Marco Pantani

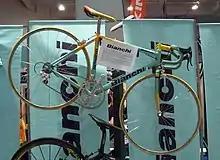
Bike used by Pantani during the 1998 Tour de France

In 1998, Pantani was considered a favorite to win the Giro d'Italia. Other contenders included Alex Zülle, 1996 winner Pavel Tonkov and 1997 winner Ivan Gotti. Zülle won the initial prologue in Nice and also won the sixth stage to Lago Laceno, but Pantani recovered some time in the mountain stage to Piancavallo. Pantani lost further time to his main rivals during the fifteenth stage, an individual time trial in Trieste. By that point, Pantani faced a disadvantage of almost four minutes to Zülle before the Dolomites mountain stages and an individual time trial on the penultimate stage, a discipline that favored Zülle and Tonkov. In the seventeenth stage to Selva di Val Gardena, Pantani took the maglia rosa, the leader's jersey, for the first time in his career after attacking Zülle on the Marmolada climb. Although Pantani crossed the finish line behind Giuseppe Guerini, he finished over four minutes ahead of Zülle, maintaining an advantage of thirty seconds on the general classification over Tonkov, thirty-one seconds on Guerini and over a minute on Zülle. In the following stage to Alpe di Pampeago, he finished second behind Tonkov but maintained the general classification lead over him and gained further time on Zülle and Guerini. In the eighteenth stage to Plan di Montecampione, he repeatedly attacked Tonkov, dropping him in the last three kilometers and winning the stage to face the individual time trial on the penultimate stage with a lead of almost a minute and a half. Zülle lost contact with the favorites in the first climb and ended up losing over thirty minutes. Having won over two minutes on Pantani in the previous time trial, Tonkov was considered superior to Pantani on the time trial discipline, but the Italian finished third in the penultimate stage, gaining an additional five seconds on Tonkov. Pantani was thus able to maintain his lead to win the Giro d'Italia with a minute and a half over Tonkov and more than six minutes over Guerini. He also won the Mountains classification and finished second in the Points classification.